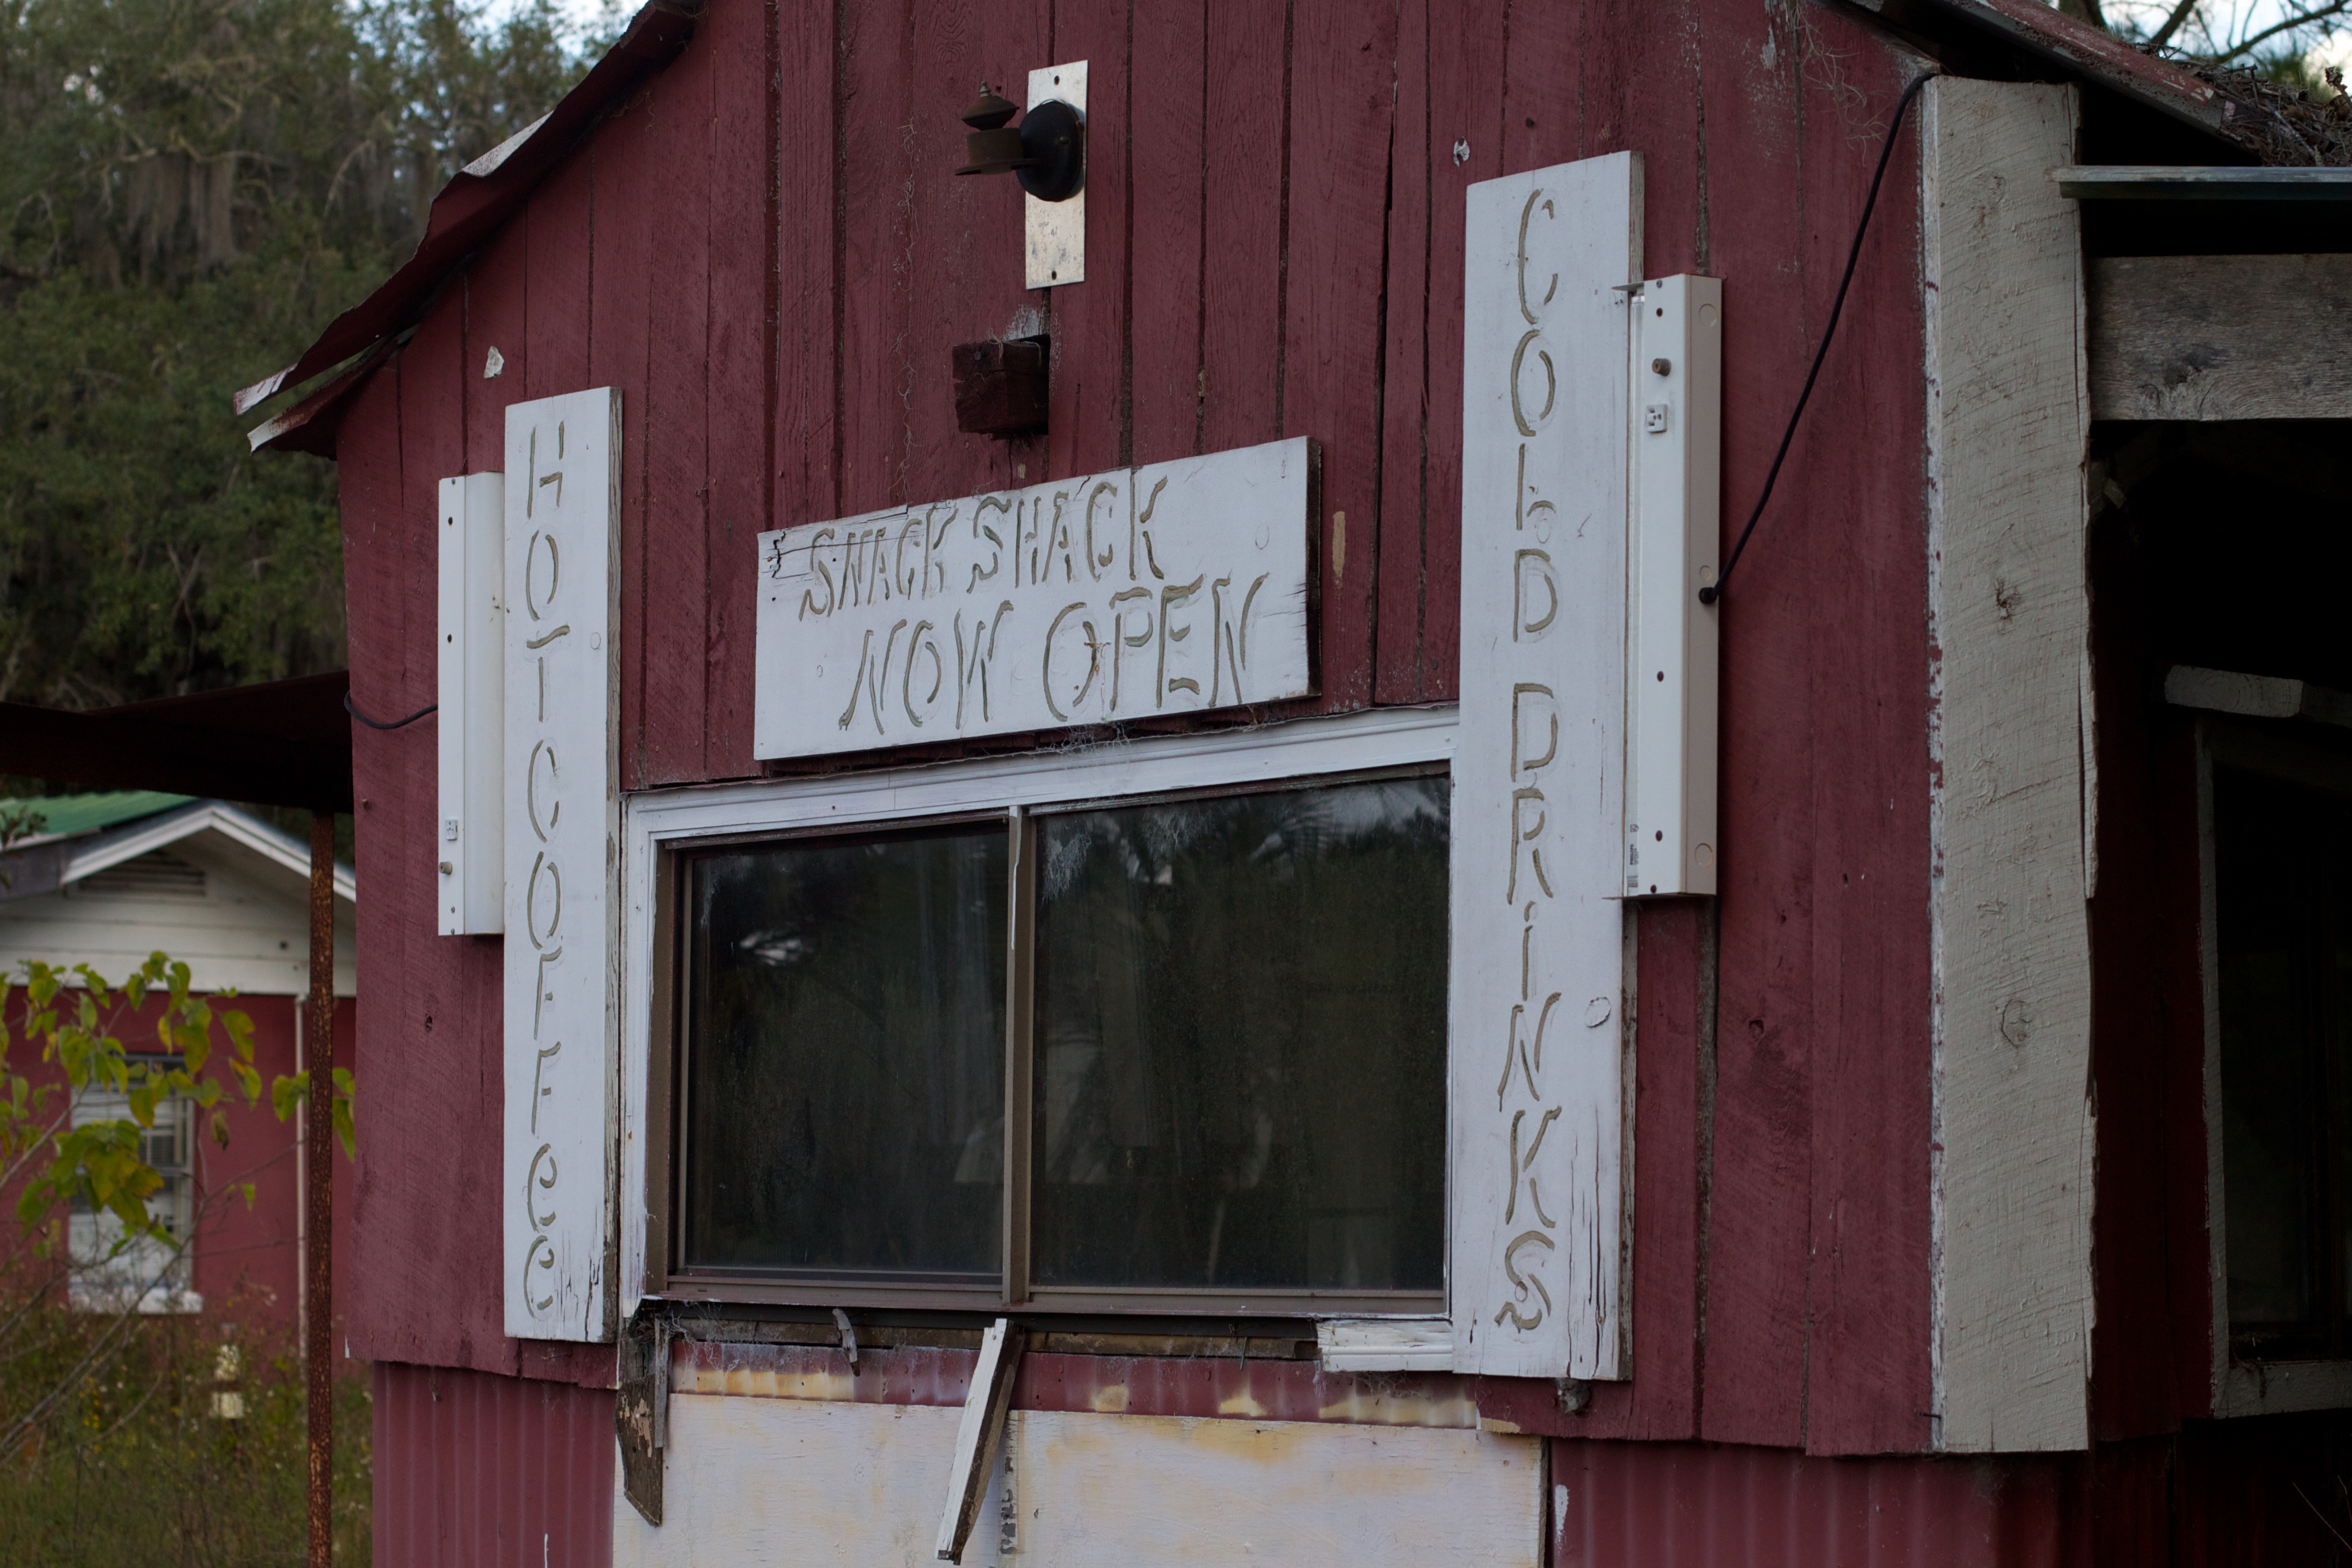
wood, house, window, restaurant, home, red, cottage, facade, odyssey